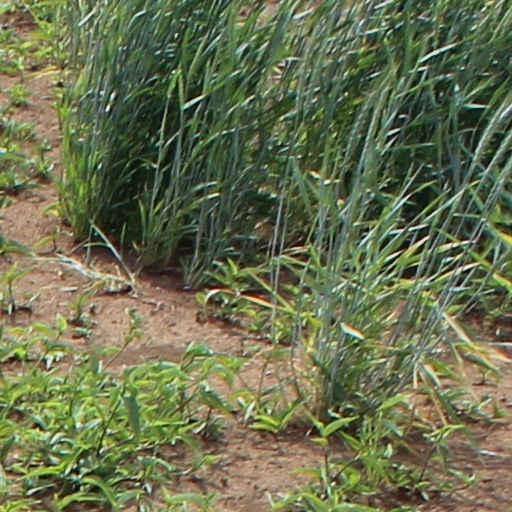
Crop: wheat